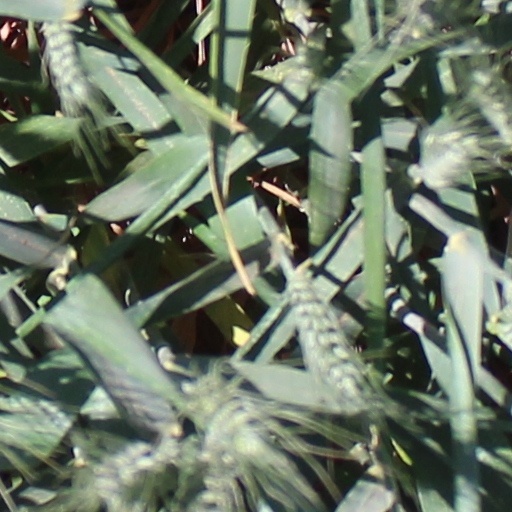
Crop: wheat